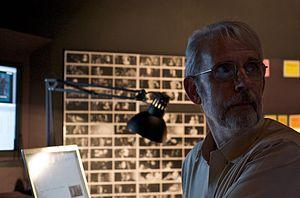
Walter Murch est un monteur, scénariste et réalisateur américain né le 12 juillet 1943 à New York, New York.